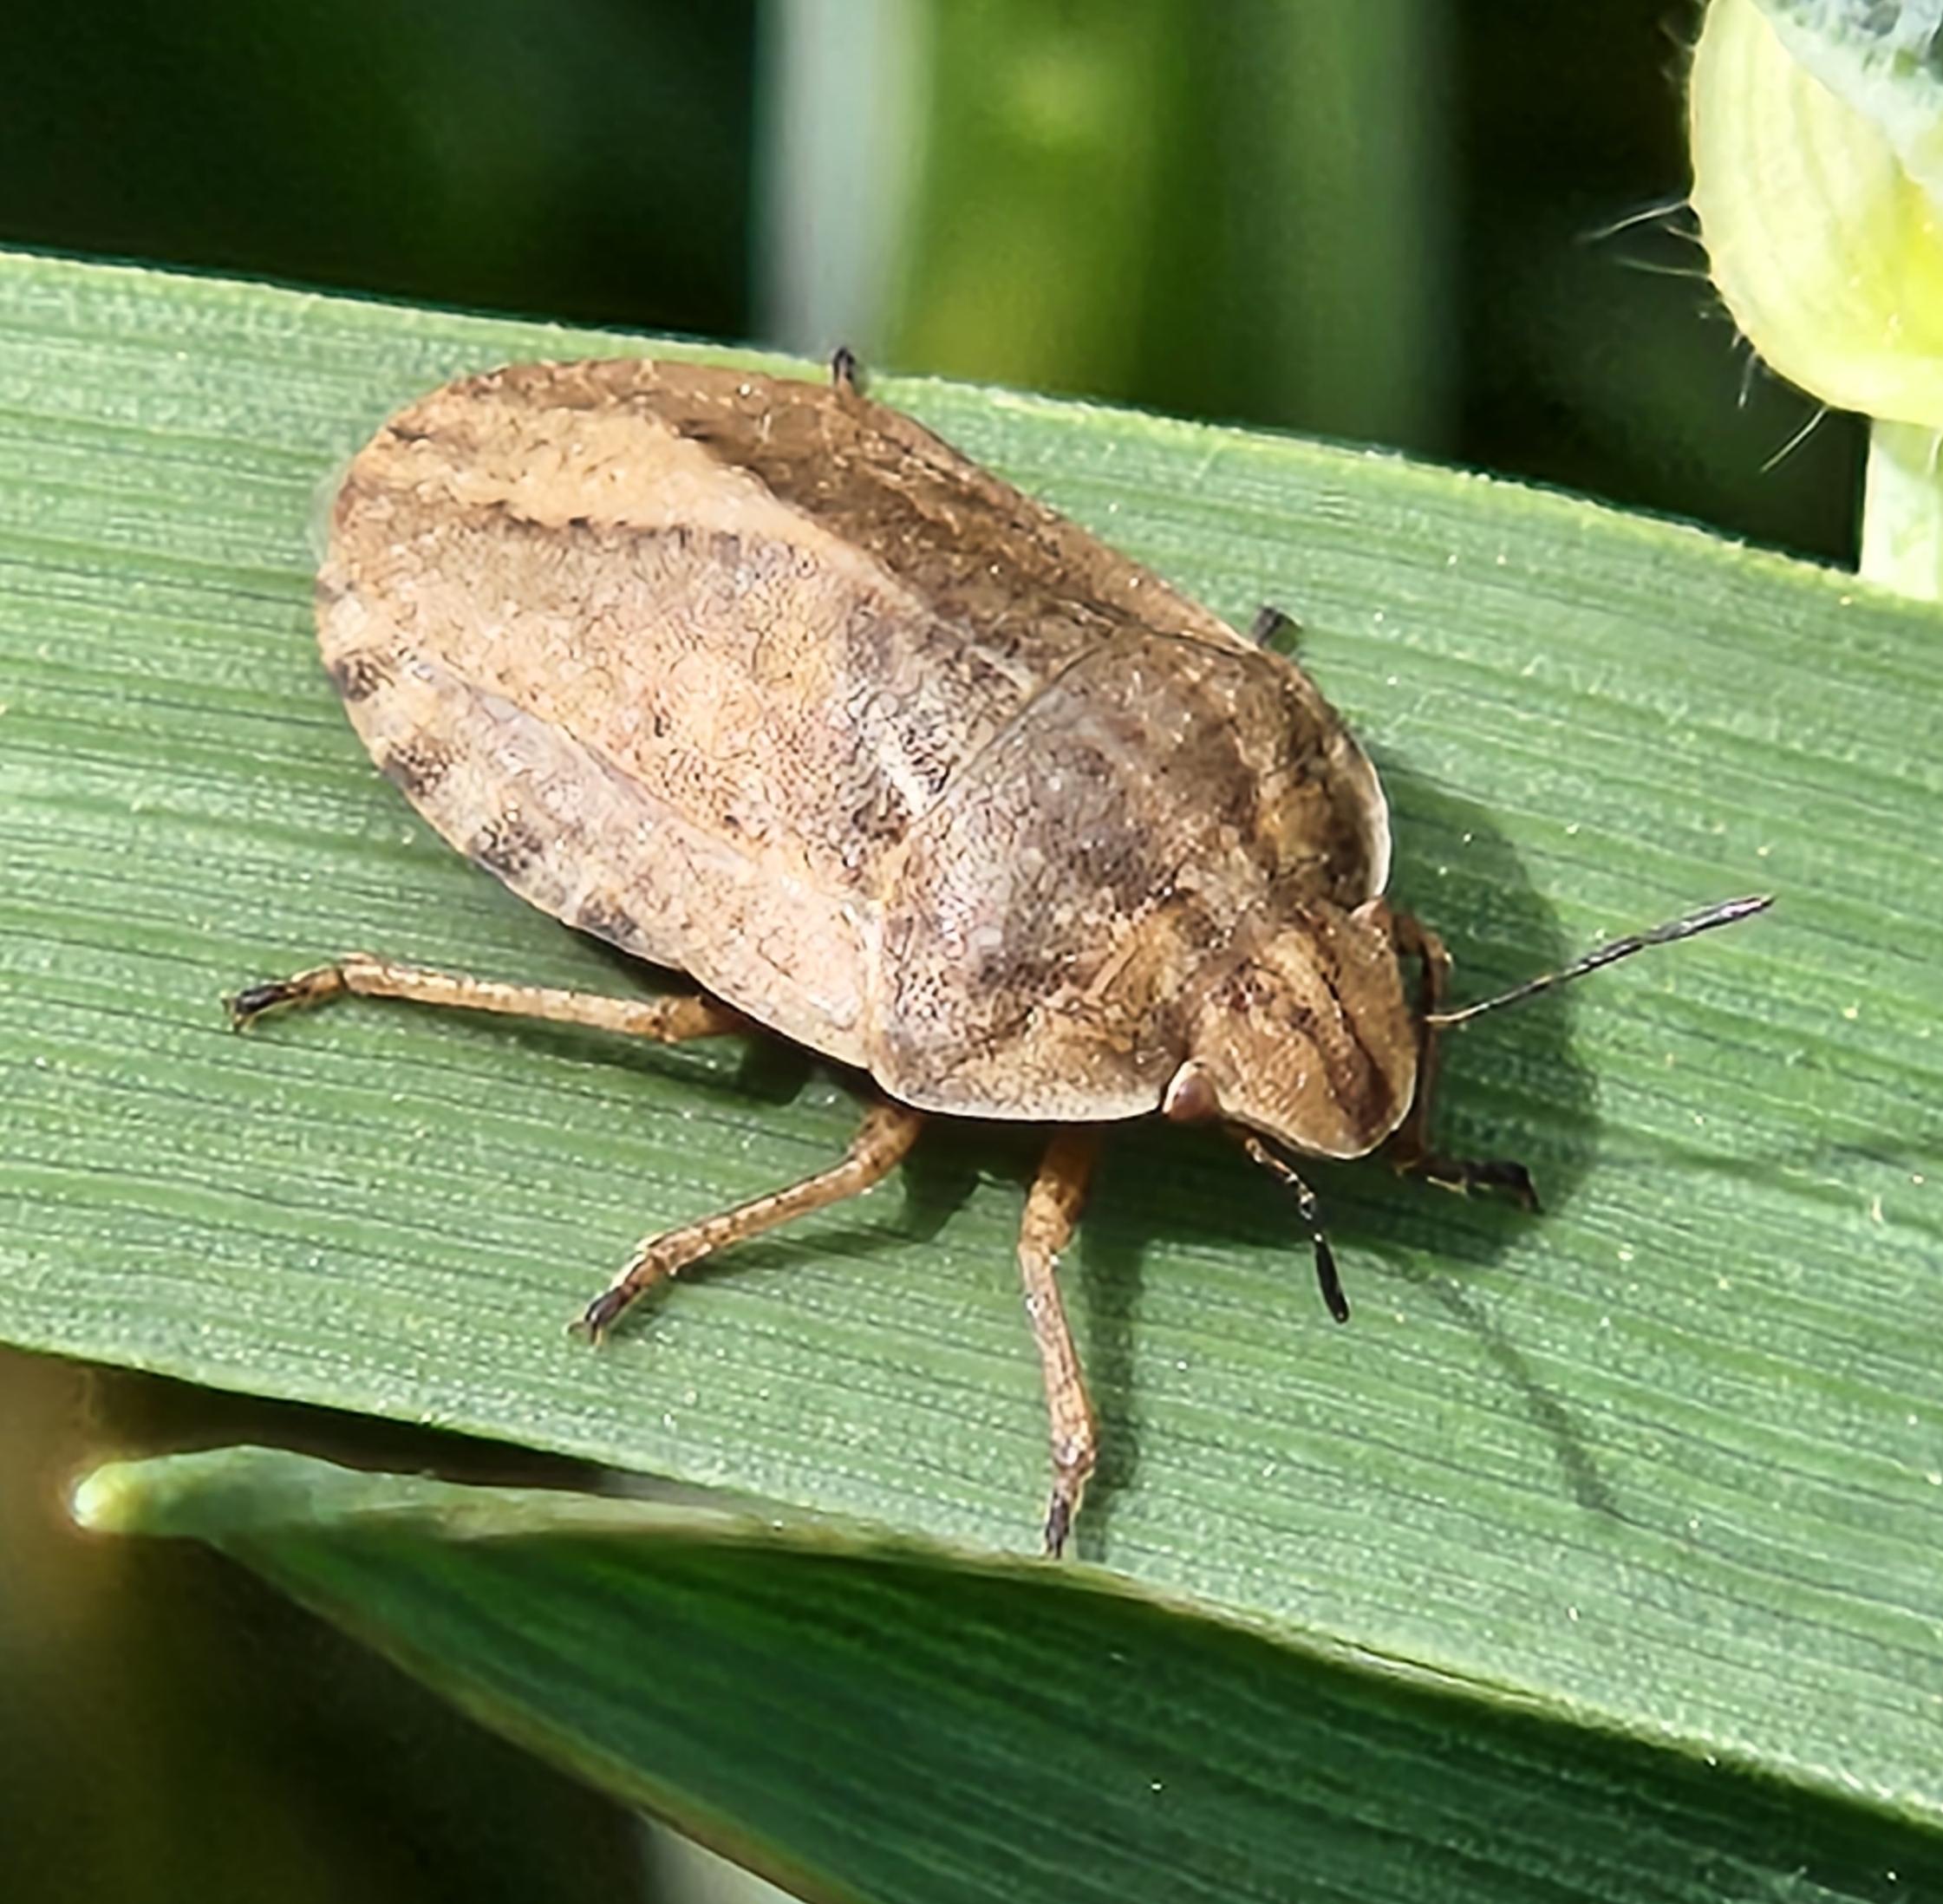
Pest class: occasional_pest